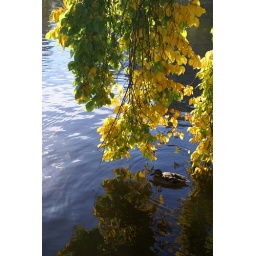
duck in the lake